Murder of Tracie McBride

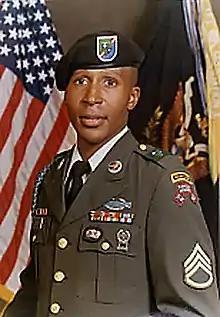
Louis Jones, Jr.

Jones, born on March 4, 1950, was a native of Shelby County, Tennessee, and grew up in Chicago. According to testimony presented at his criminal trial, Jones experienced sexual and physical abuse.